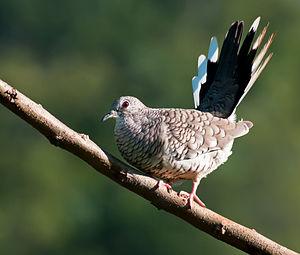
La Colombe écaillée est une espèce d’oiseau appartenant à la famille des Columbidae.